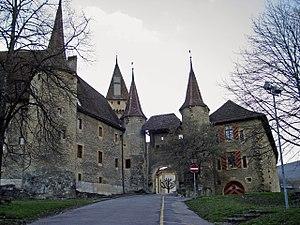
Milvignes est une commune de la région Littoral dans le canton de Neuchâtel en Suisse.